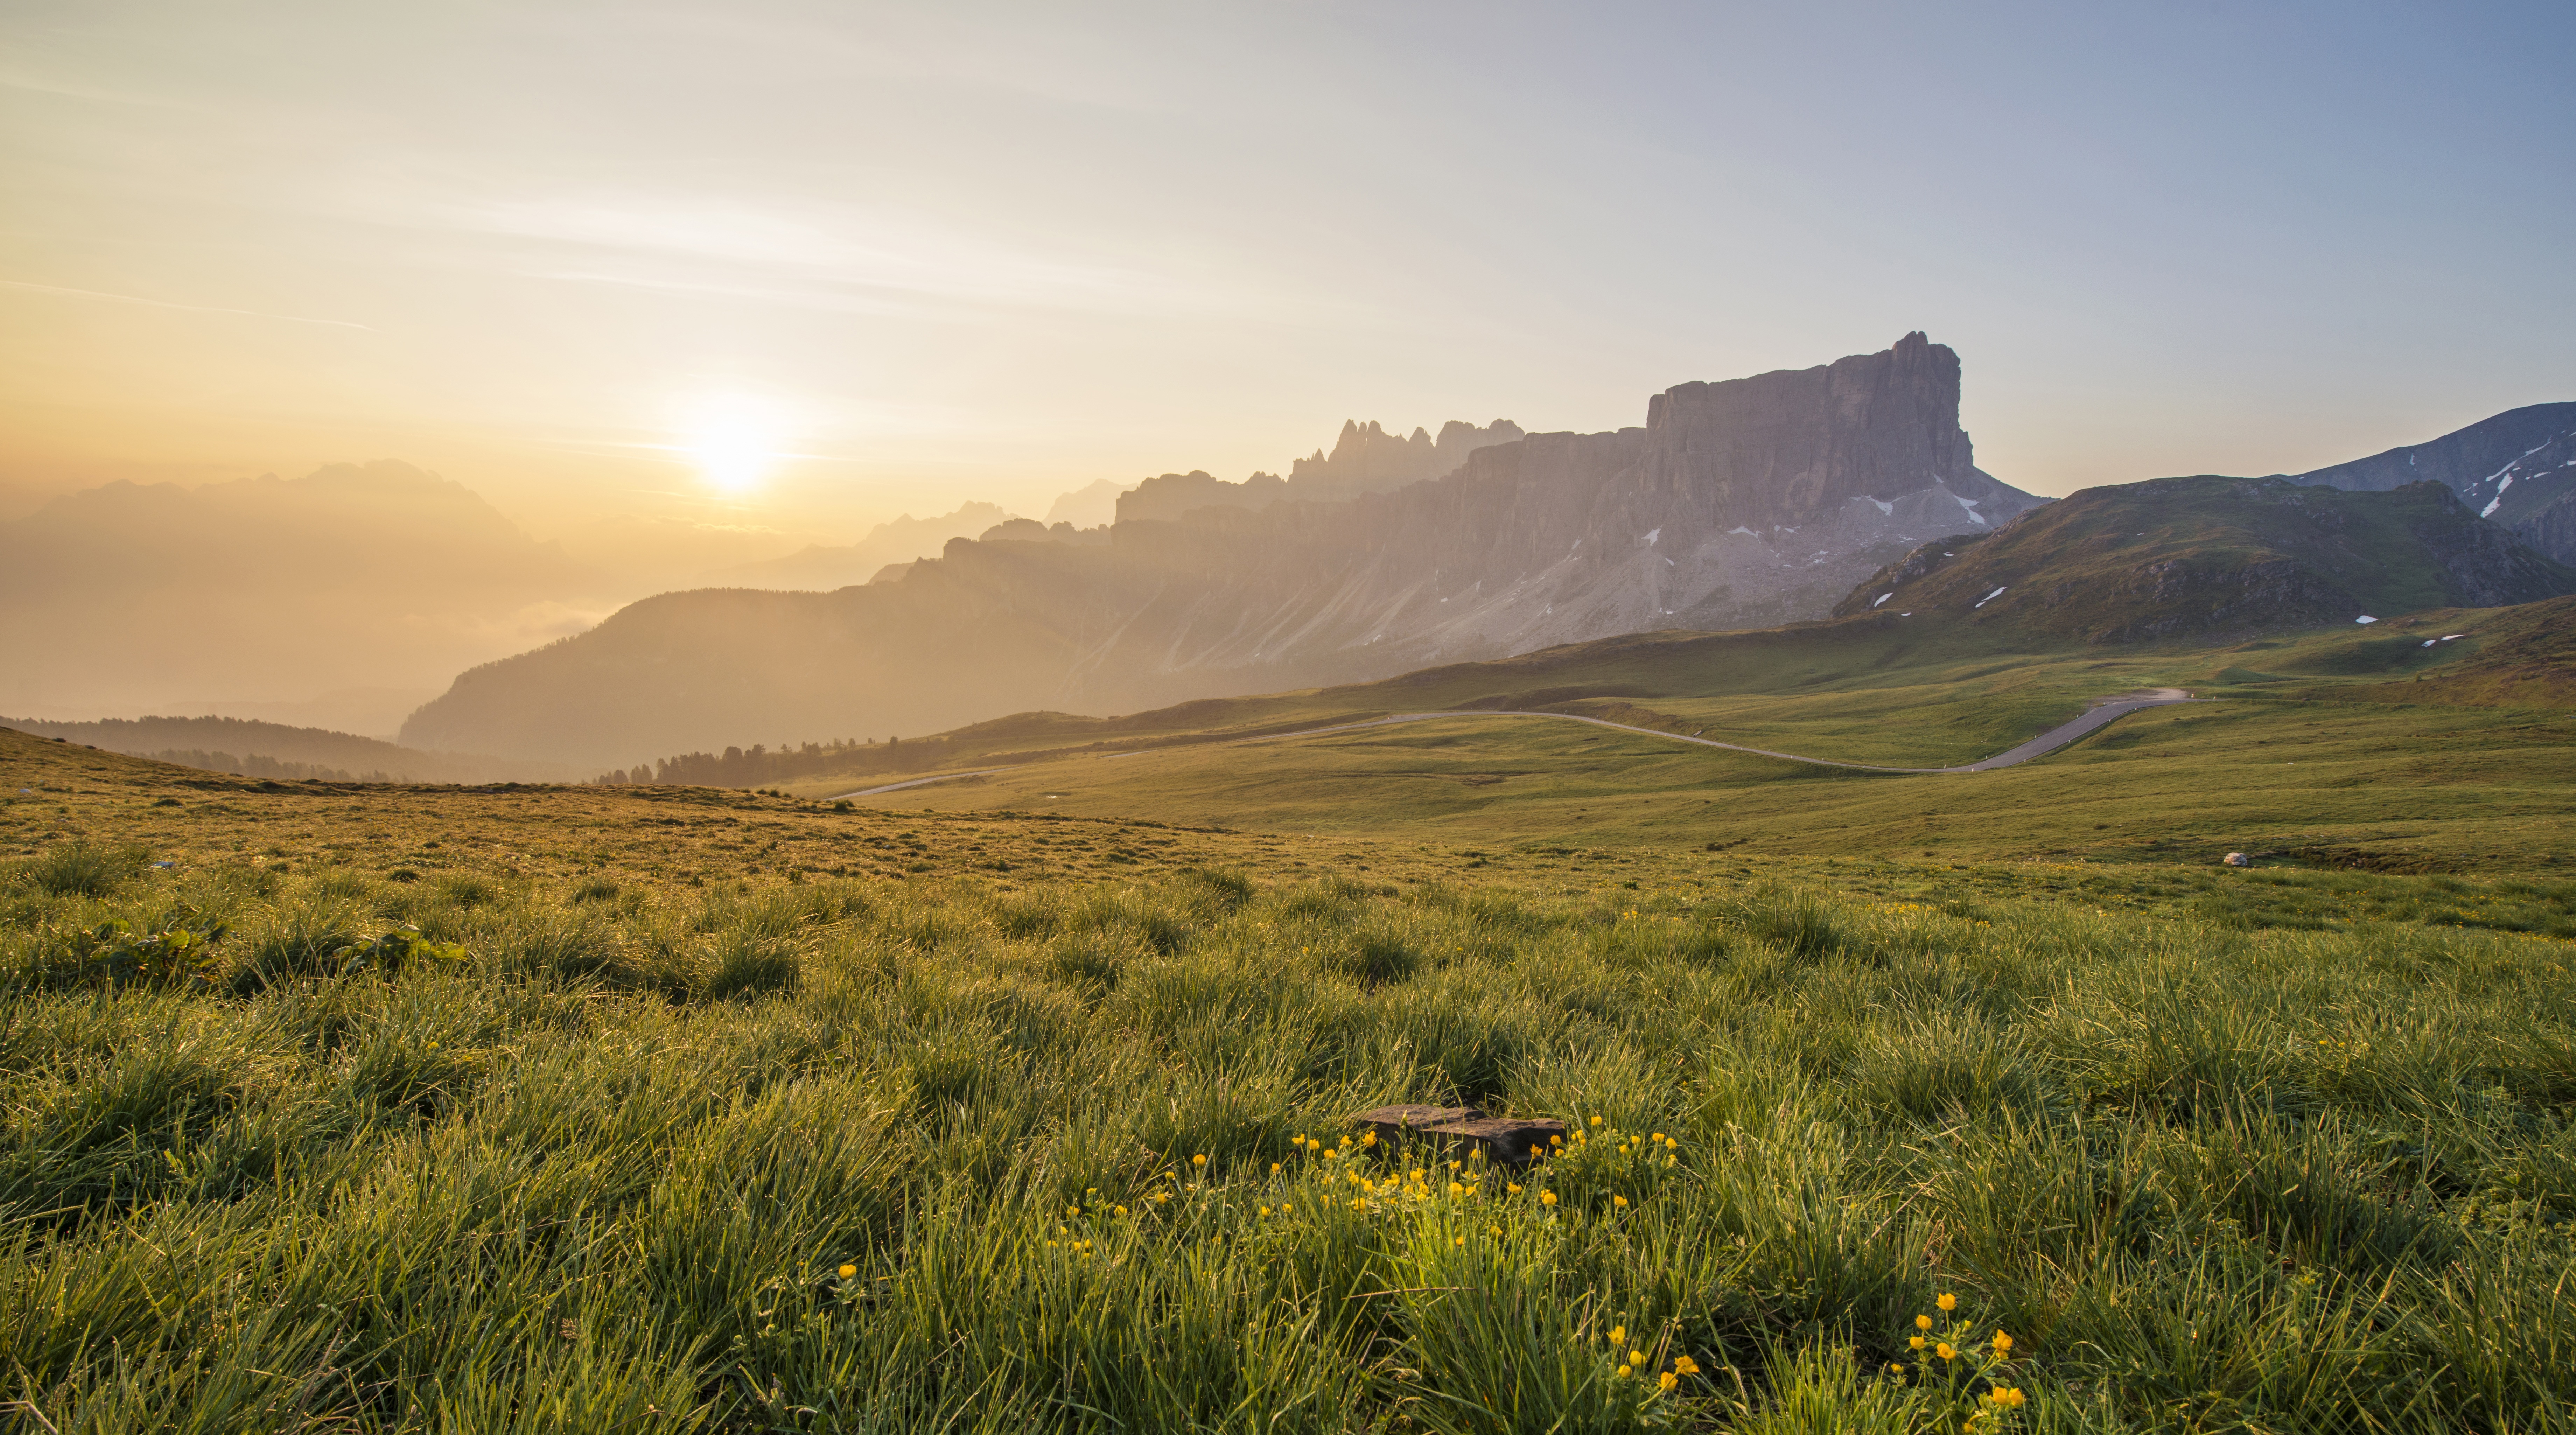
landscape, nature, grass, outdoor, horizon, wilderness, mountain, sky, sun, sunrise, mist, field, meadow, prairie, countryside, sunlight, morning, hill, valley, mountain range, summer, environment, rural, spring, green, natural, scenery, blue, terrain, ridge, plain, sunny, grassland, plateau, beautiful, scene, fell, habitat, loch, ecosystem, steppe, rural area, landform, natural environment, geographical feature, atmospheric phenomenon, mountainous landforms, ecoregion